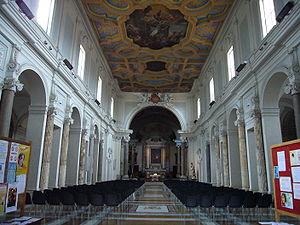
La basilique Sant'Anastasia al Palatino est une église de Rome sur les pentes du Mont Palatin.